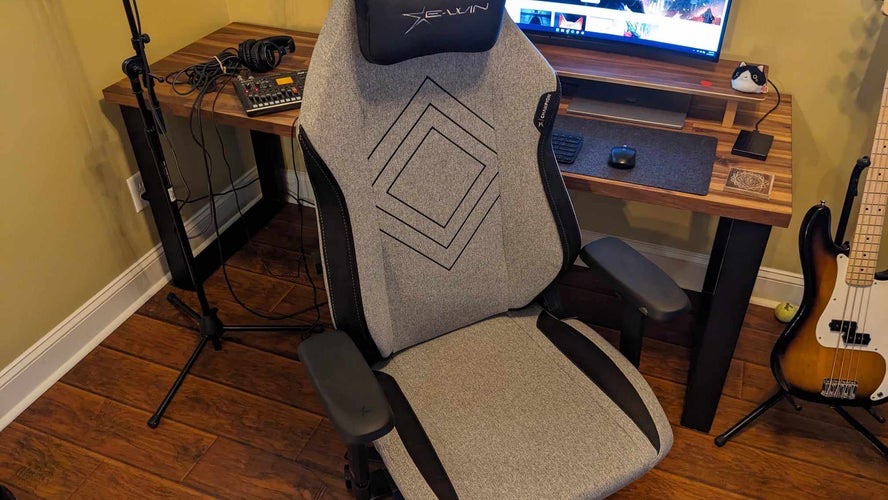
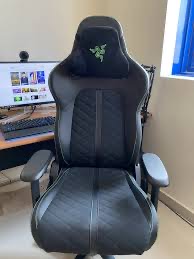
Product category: items_chair
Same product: no